Robert N. Butler

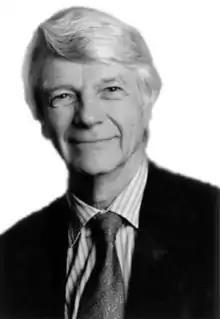
Butler in 2004

Robert Neil Butler (January 21, 1927 – July 4, 2010) was an American physician, gerontologist, psychiatrist, and author, who was the first director of the National Institute on Aging. Butler is known for his work on the social needs and the rights of the elderly and for his research on healthy aging and the dementias.